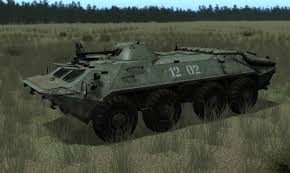
Label: BTR-70